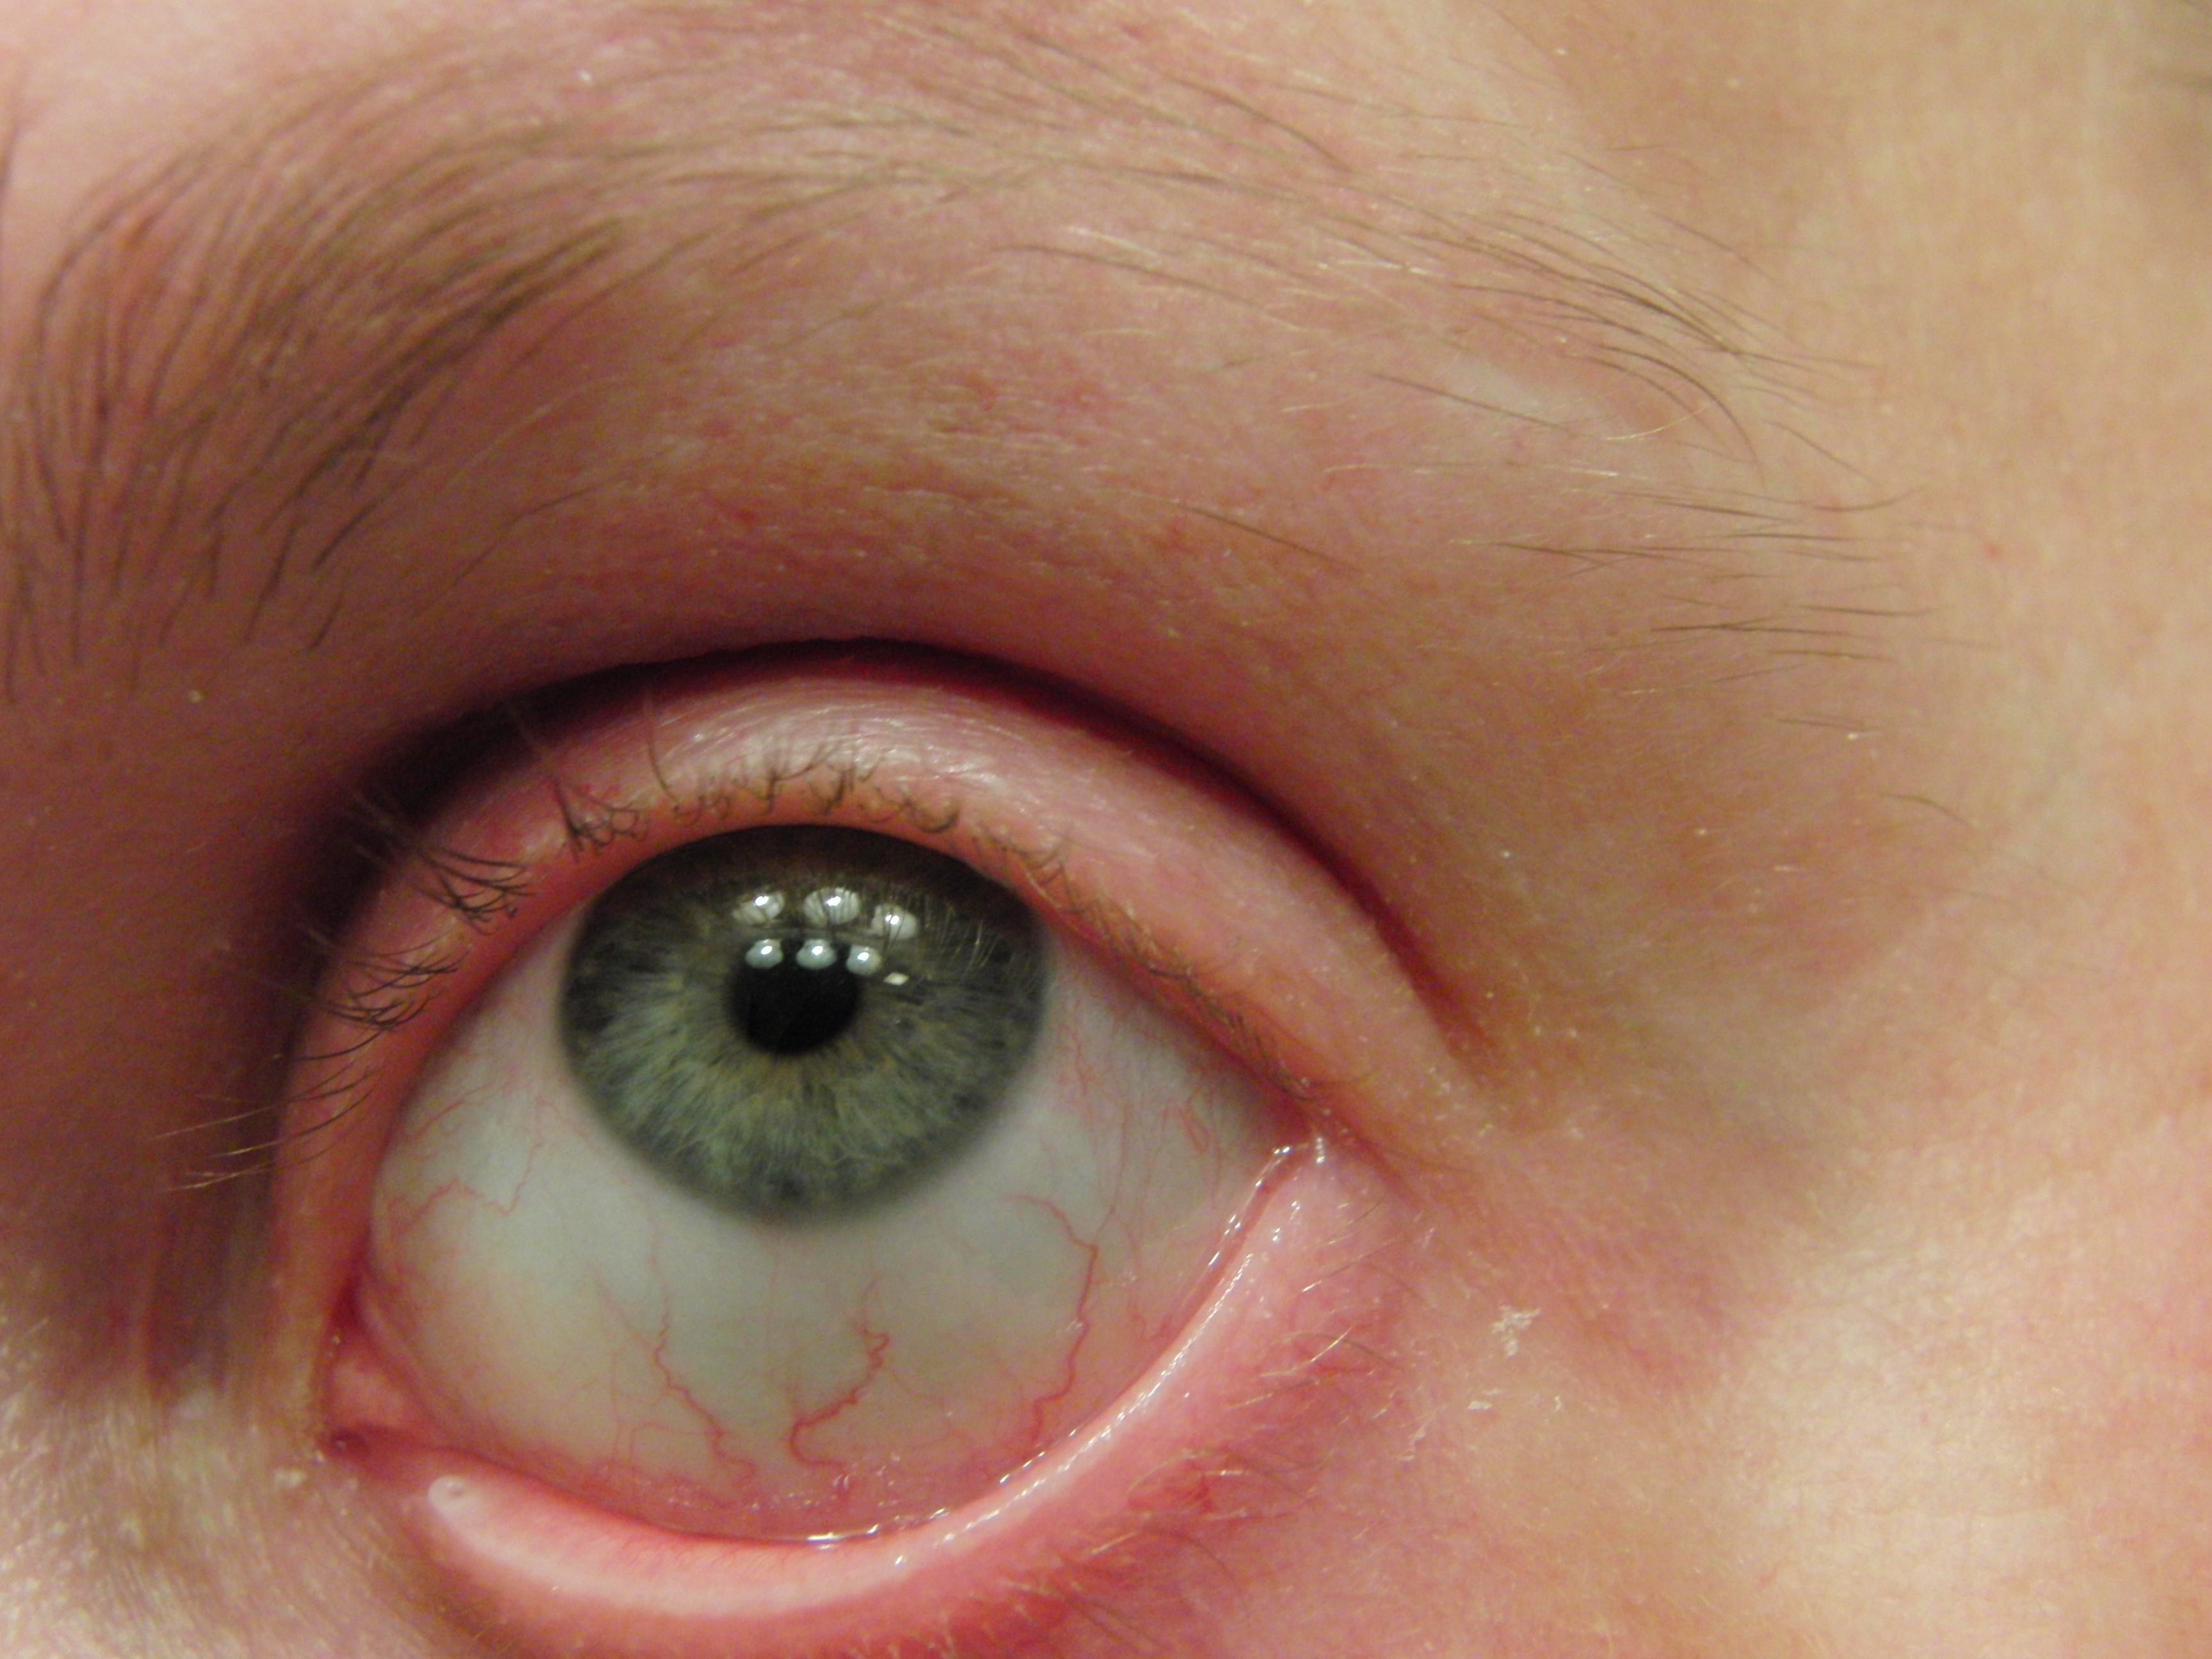
people, looking, macro, human, blue, close, lip, eyebrow, mouth, eyelash, pupil, close up, human body, face, nose, cheek, eye, vision, head, skin, organ, eyeball, cosmetics, eyelashes, forehead, eyelash extensions